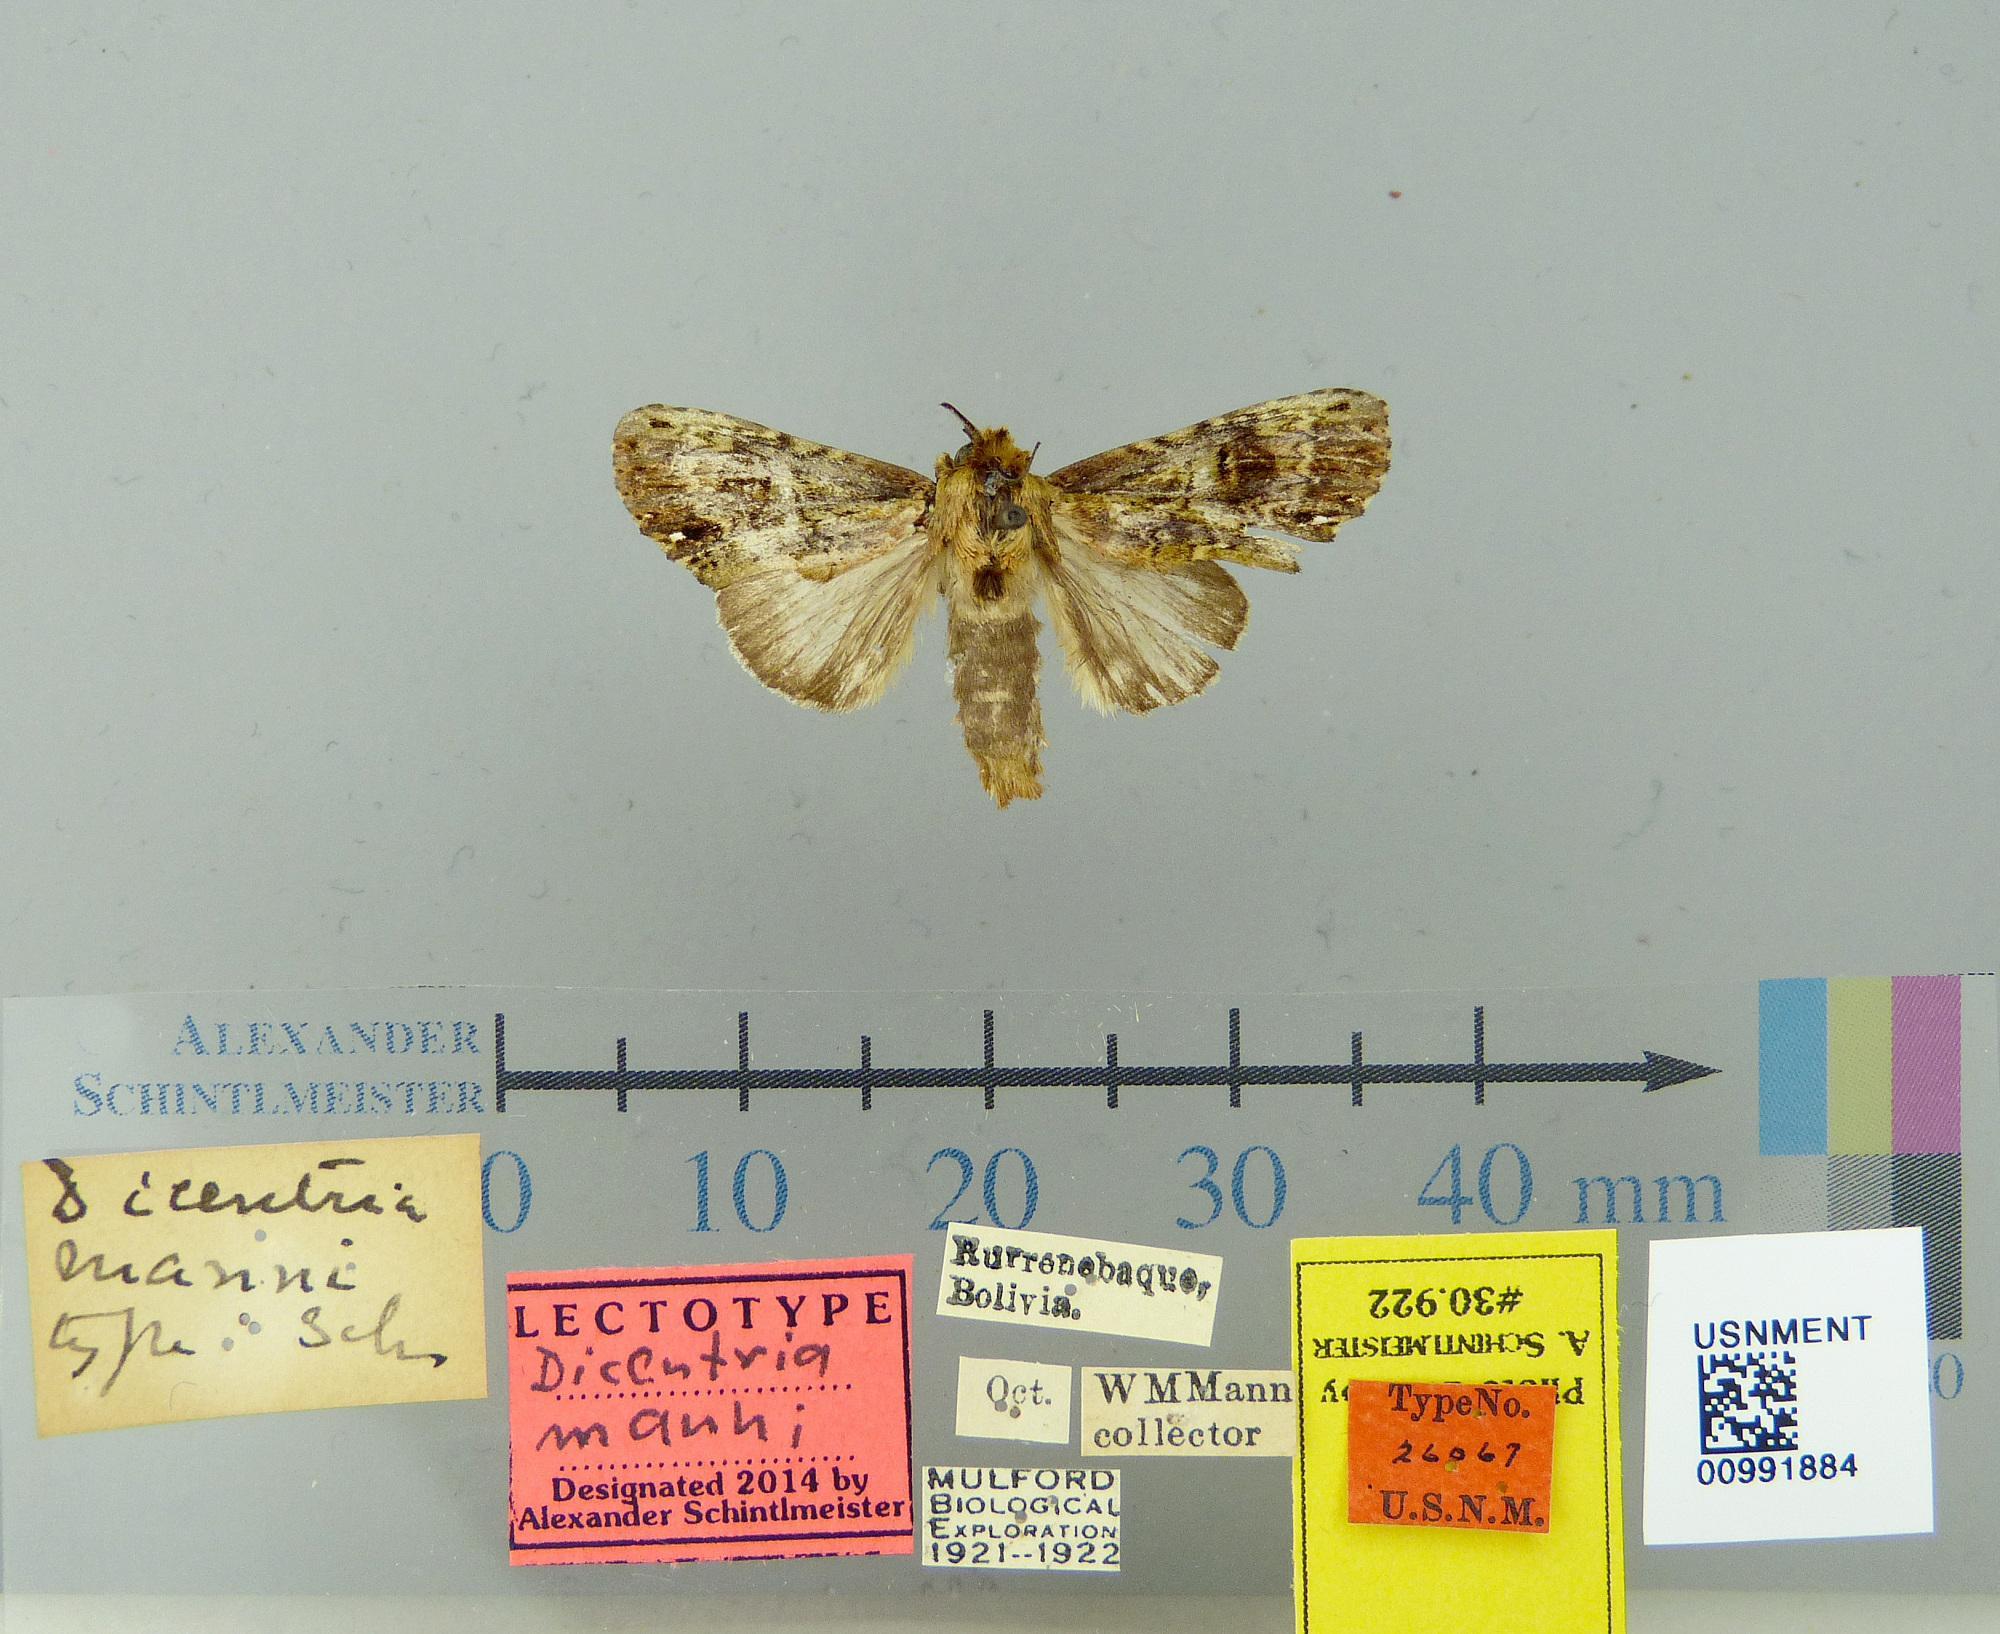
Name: Dicentria manni
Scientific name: Dicentria manni Schaus, 1924
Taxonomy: Animalia, Arthropoda, Insecta, Lepidoptera, Notodontidae
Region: Mulford Biological Exploration Expedition, 1921-1922
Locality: Rurrenbaque, Unknown, Bolivia
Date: Oct 1921